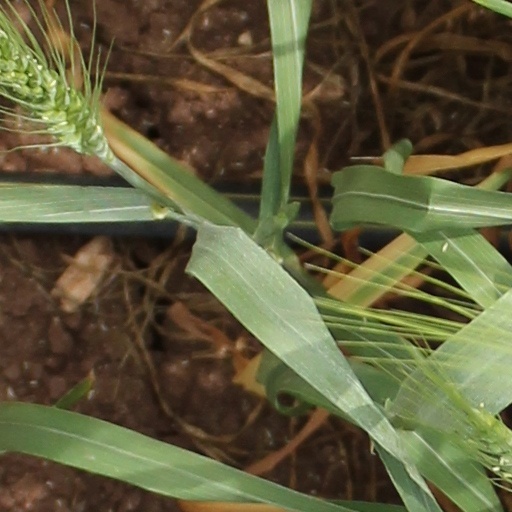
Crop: wheat